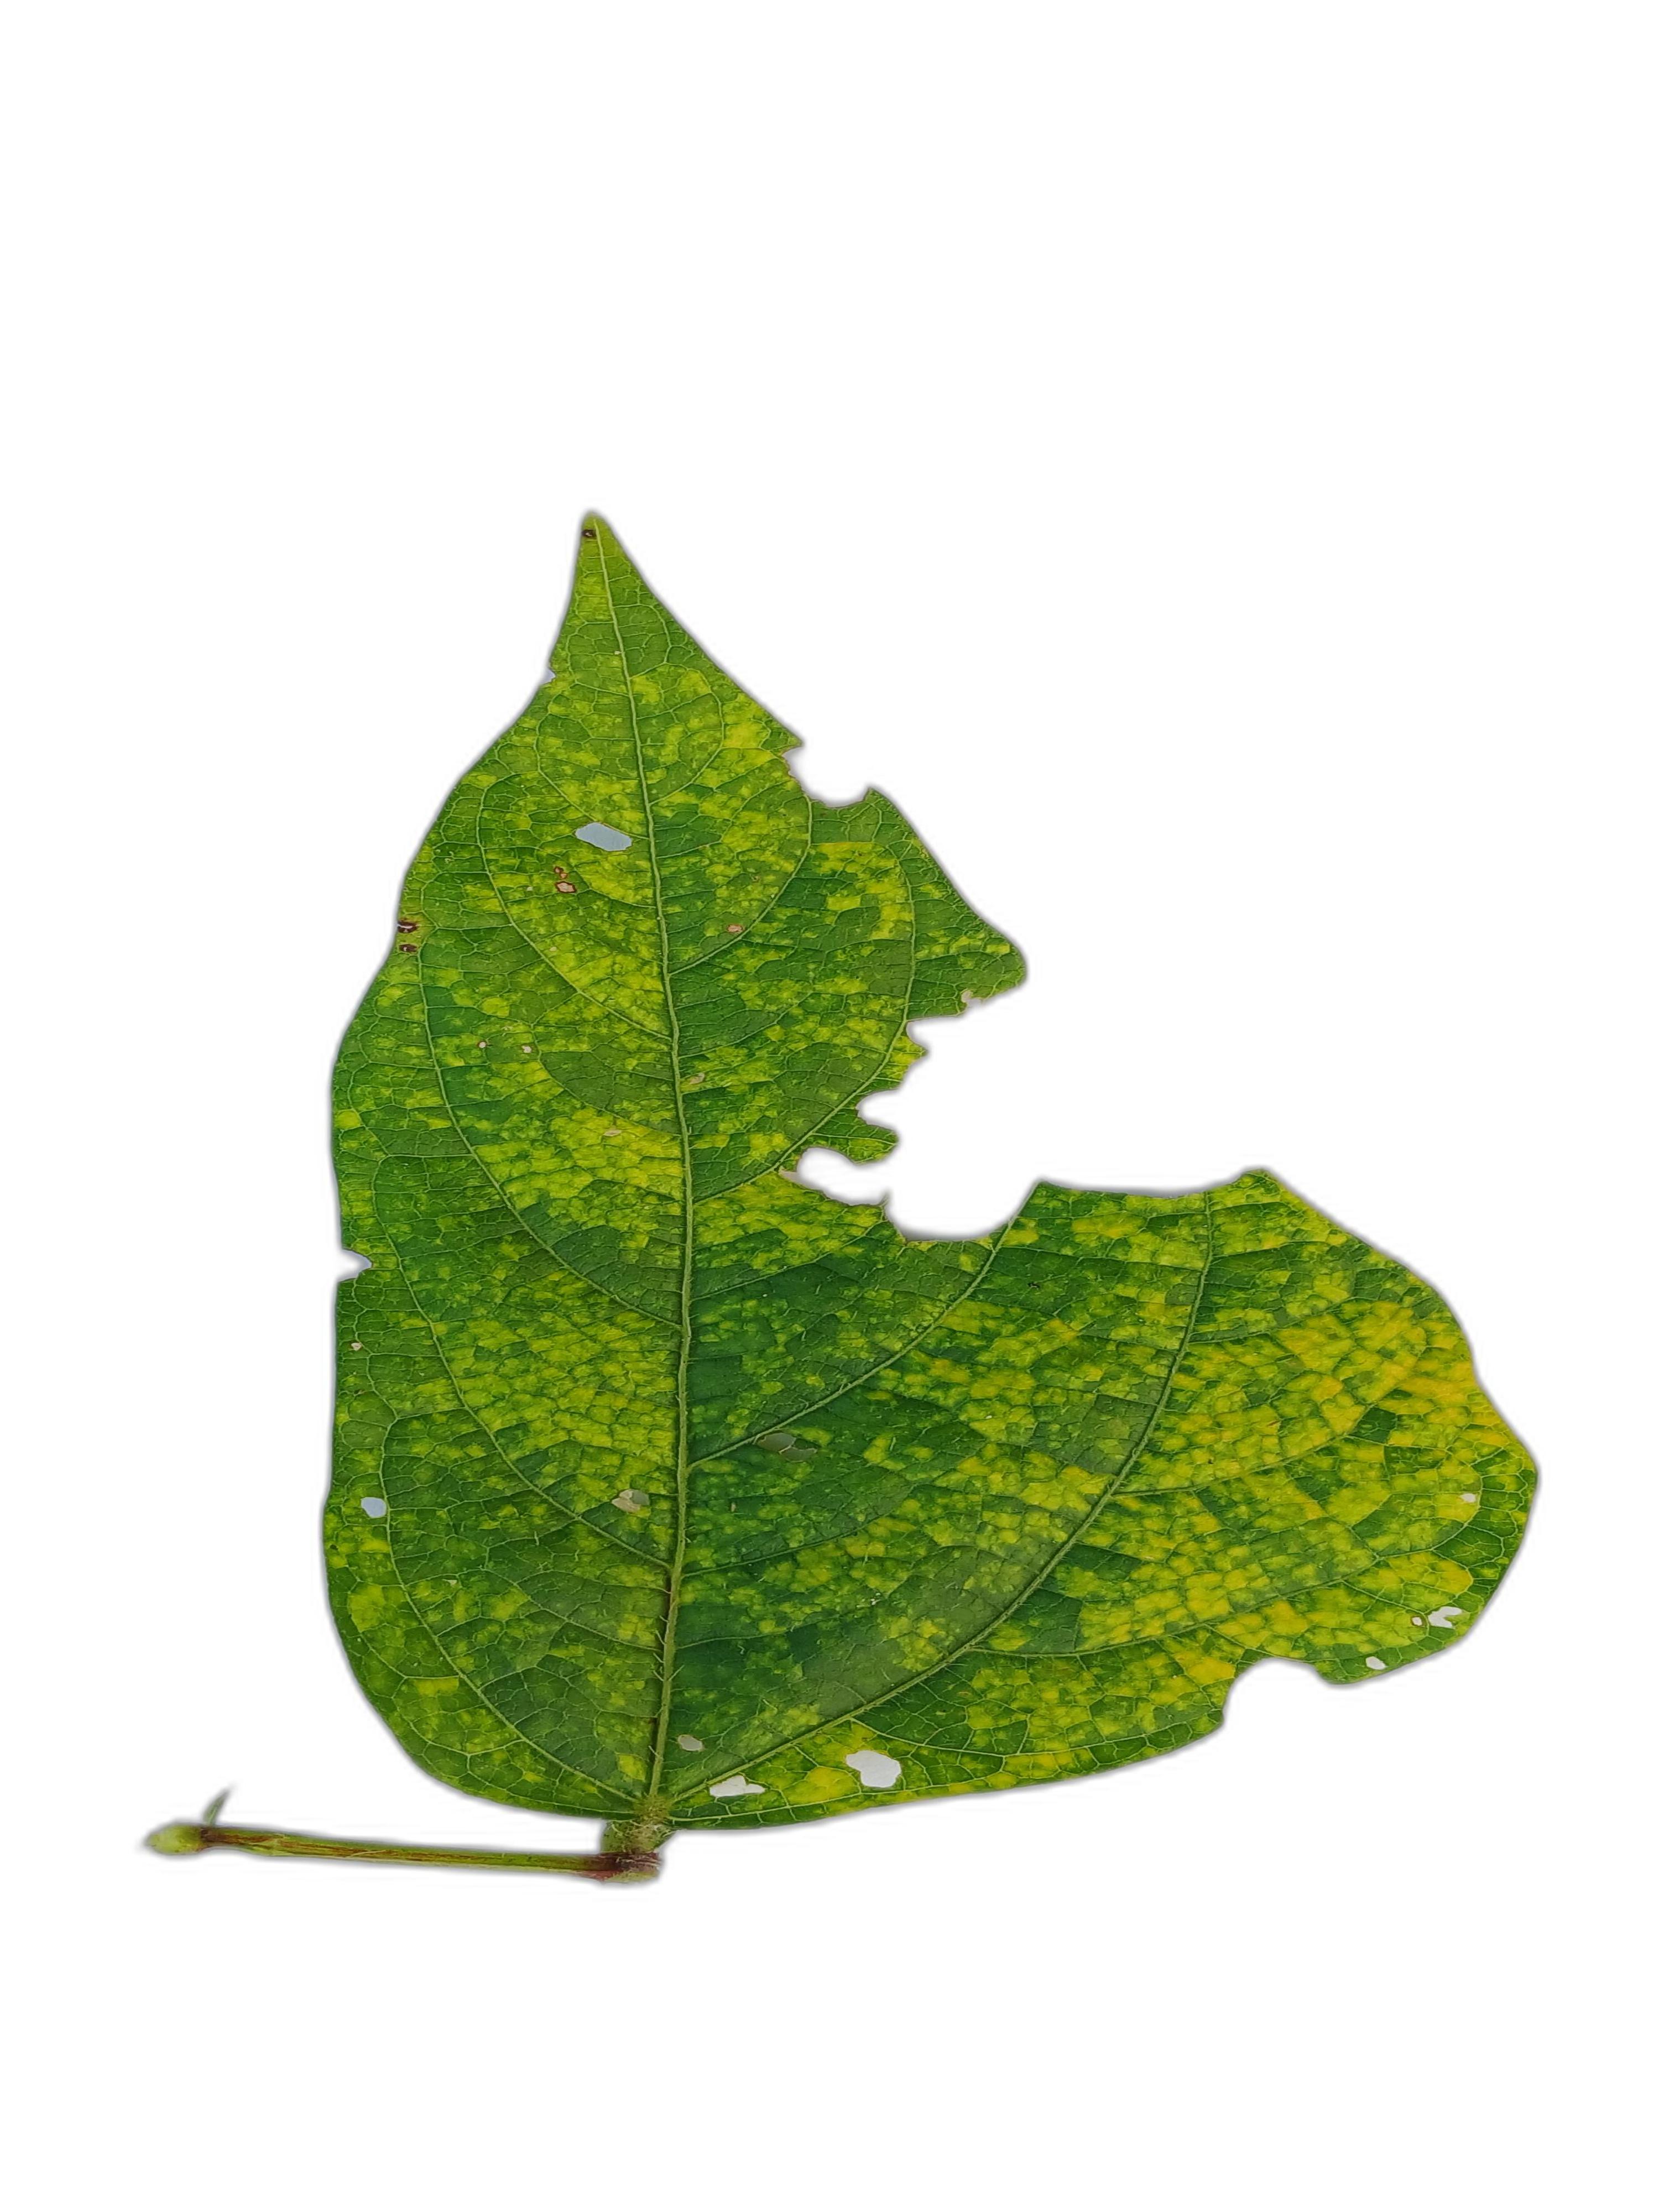
Label: Yellow Mosaic